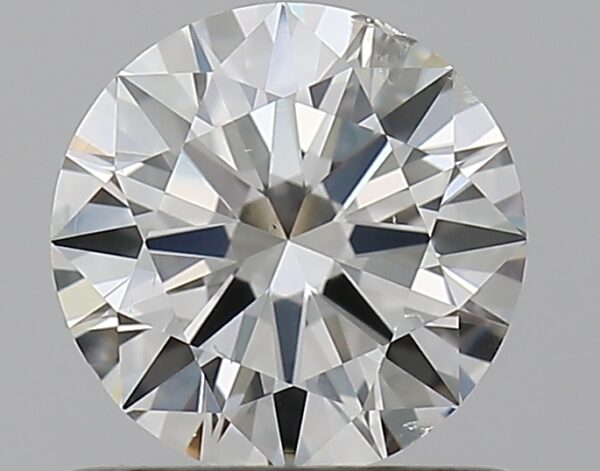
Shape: round
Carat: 0.71
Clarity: SI2
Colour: I
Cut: EX
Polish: EX
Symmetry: EX
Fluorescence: F
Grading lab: GIA
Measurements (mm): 5.74 x 5.78 x 3.47